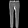
Label: Trouser